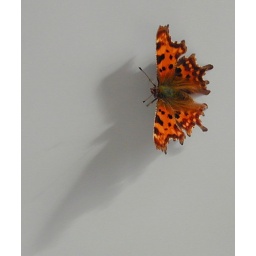
This butterfly flew in through my kitchen window and stayed just long enough for a few photos